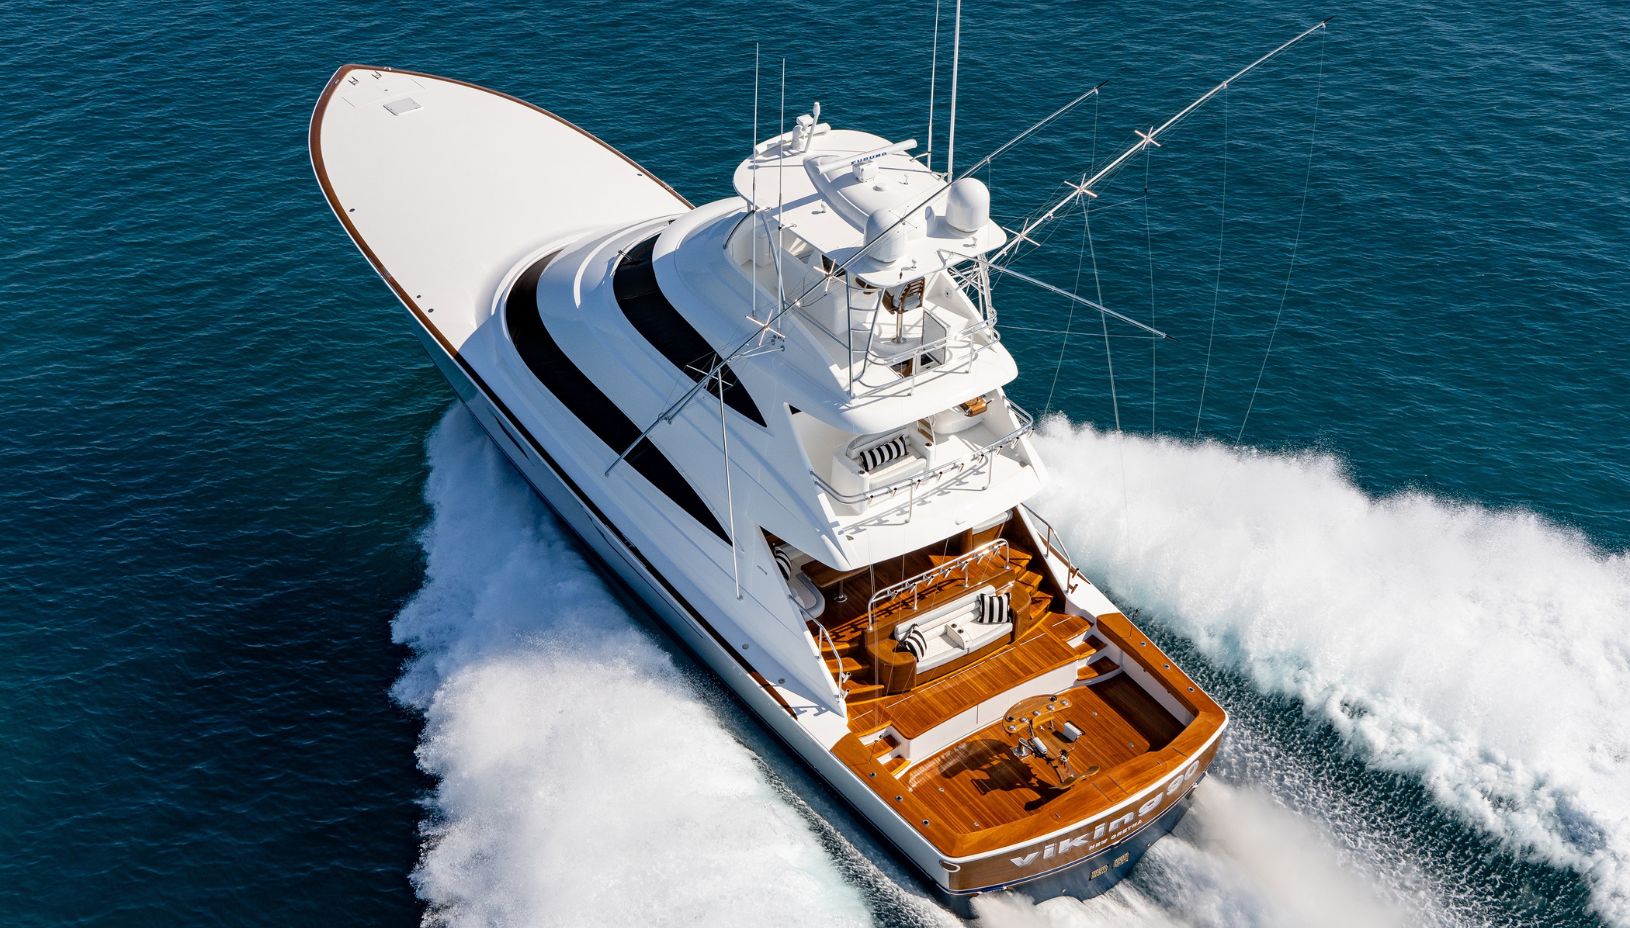
Vehicle type: Ships